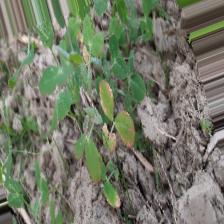
Label: Ascochyta blight